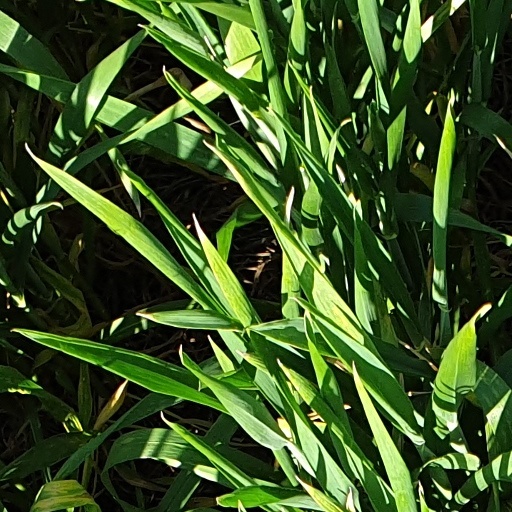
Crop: wheat